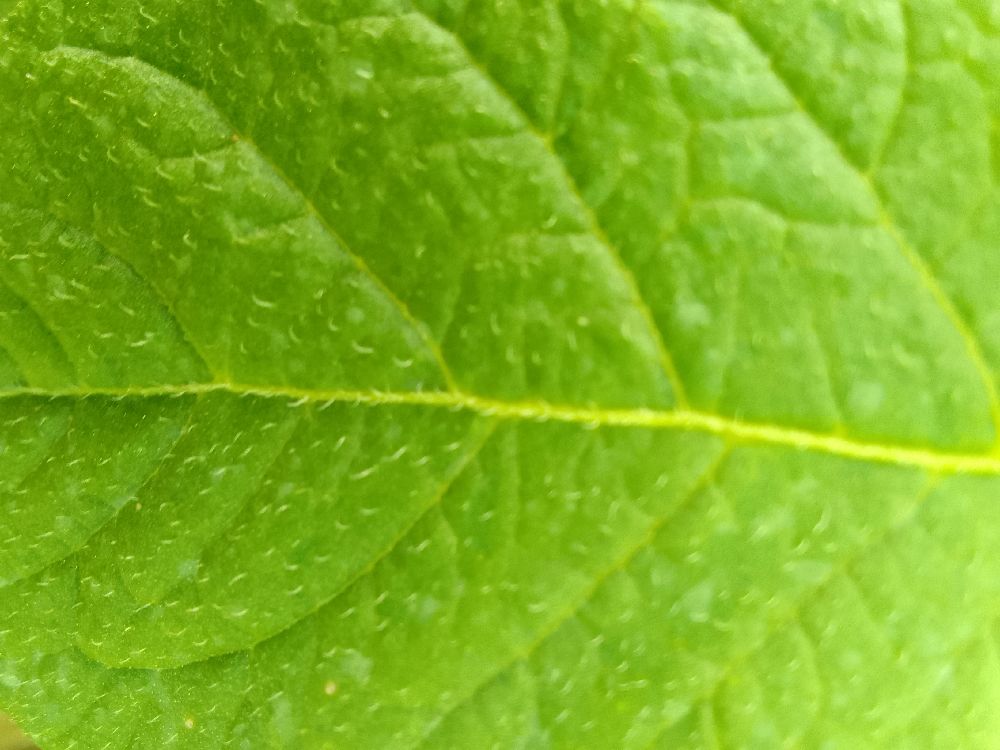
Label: Healthy